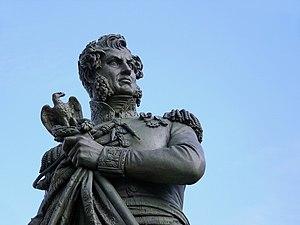
Statue de Pierre Cambronne, général de la Garde Impériale à Waterloo (sculpture de Jean Debay, 1848). Selon la légende, il aurait répondu au général britannique Charles Colville